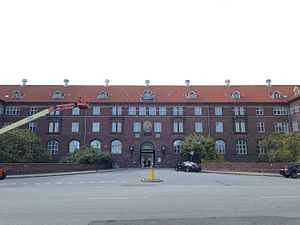
Bispebjerg Hospital
Hovedindgangen til Bispebjerg Hospital
Bispebjerg Hospital ligger i bydelen Bispebjerg i København og hører under Region Hovedstaden. Hospitalet blev indviet 19. september 1913, og har i dag 3.000 medarbejdere.